Shaun Scott (politician)

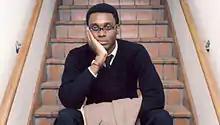
Shaun Scott, 2009

Shaun Scott (born November 8, 1984) is an American filmmaker, film director, writer, activist, and politician. A member of the Democratic Party, he represents Washington's 43rd legislative district in the Washington House of Representatives.